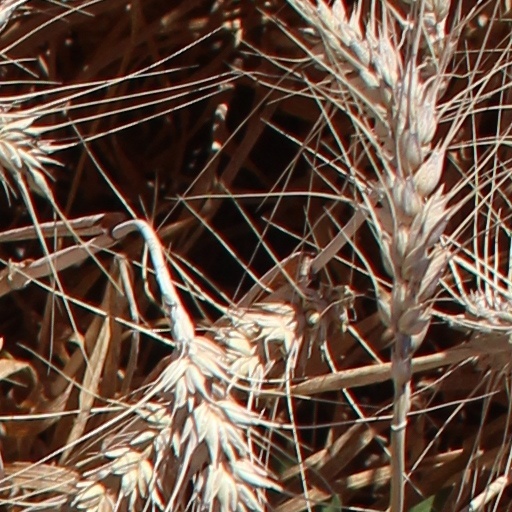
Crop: wheat